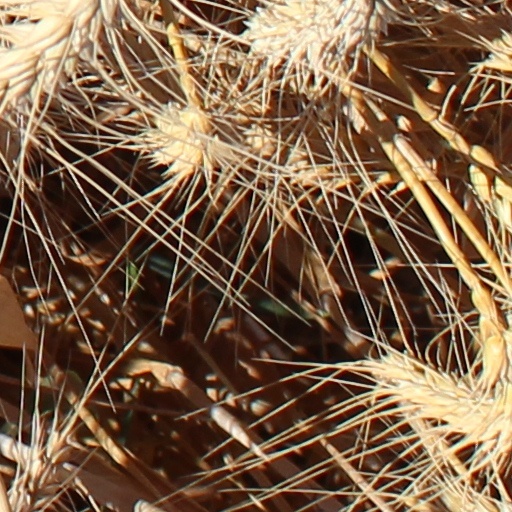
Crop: wheat